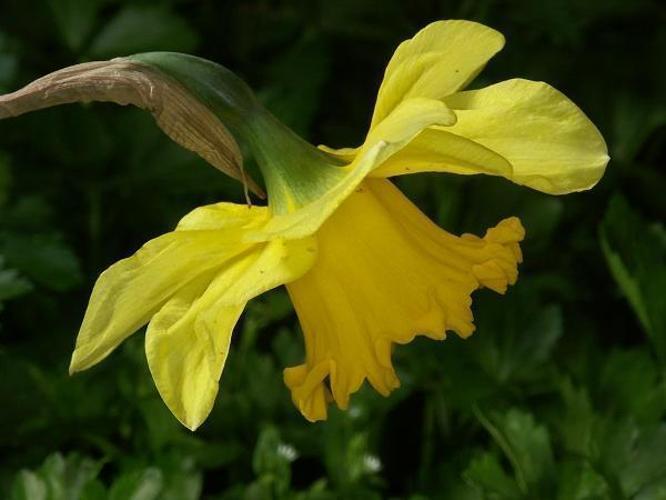
Label: daffodil